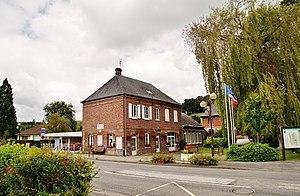
La Mairie
Anneville-sur-Scie est une commune française située dans le département de la Seine-Maritime en région Normandie.